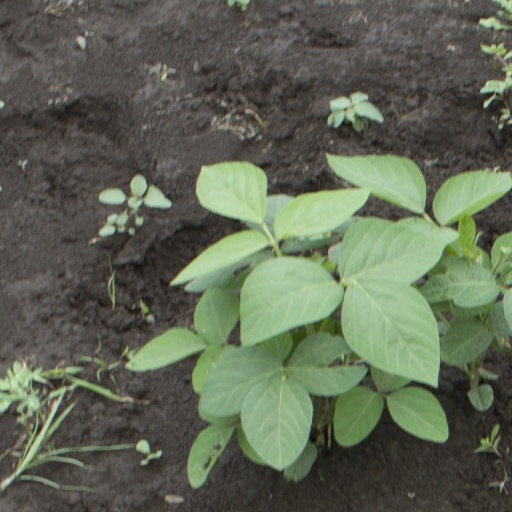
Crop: soybean